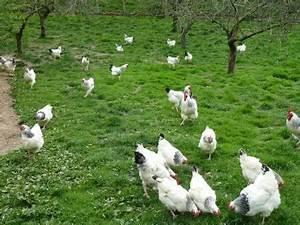
chicken